Seconds pendulum

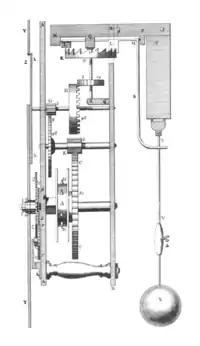
The second pendulum clock built around 1673 by Christiaan Huygens, inventor of the pendulum clock. Drawing is from his treatise "Horologium Oscillatorium", published 1673, Paris, and it records improvements to the mechanism that Huygens had illustrated in the 1658 publication of his invention, titled "Horologium". It is a weight-driven clock (the weight chain is removed) with a verge escapement (K,L), with the 1 second pendulum (X) suspended on a cord (V). The large metal plate (T) in front of the pendulum cord is the first illustration of Huygens' 'cycloidal cheeks', an attempt to improve accuracy by forcing the pendulum to follow a cycloidal path, making its swing isochronous. Huygens claimed it achieved an accuracy of 10 seconds per day.

The pendulum clock was invented in 1656 by Dutch scientist and inventor Christiaan Huygens. Huygens was inspired by investigations of pendulums by Galileo Galilei beginning around 1602. Galileo discovered the key property that makes pendulums useful timekeepers: isochronism, which means that the period of swing of a pendulum is approximately the same for different sized swings. Galileo had the idea for a pendulum clock in 1637, which was partly constructed by his son in 1649, but neither lived to finish it.